Amir Karara

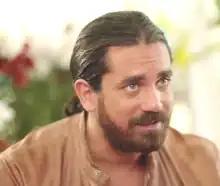
Karara in "Hawari Bucharest" (2015)

Karara's artistic beginning was in the field of television advertisements. He used to play small roles in the Egyptian advertisements. Until he was discovered by the Egyptian businessman Tarek Nour and presented his first program "Star Maker" in 2002. In the same year, he participated in the sitcom "Youth Online" and in the second season in 2003.